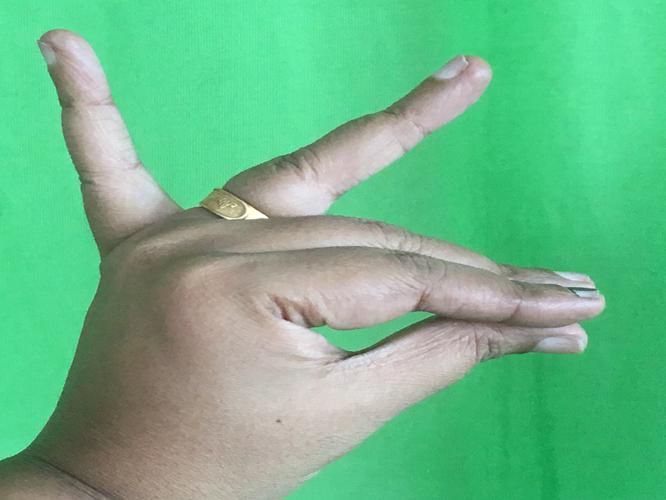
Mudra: Katakamukha_1
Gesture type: single_hand